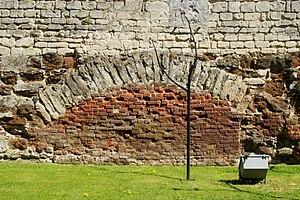
Belgique - Brabant flamand - Louvain - Première enceinte de Louvain - Rue de Redingen
La première enceinte de Louvain réalisée en pierre et non en pieux de bois date du milieu du XIIᵉ siècle.